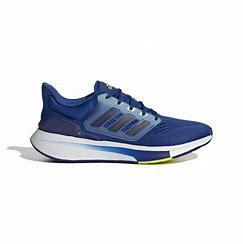
Brand: Adidas
Model: EQ21 Run